Victorian house

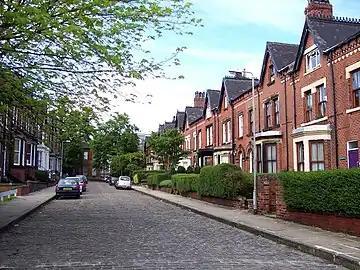
Typical Victorian terraced houses in England, built in brick with slate roofs, stone details and modest decoration.

In Great Britain and former British colonies, a Victorian house generally means any house built during the reign of Queen Victoria. During the Industrial Revolution, successive housing booms resulted in the building of many millions of Victorian houses which are now a defining feature of most British towns and cities.